Minnesota Golden Gophers men's basketball

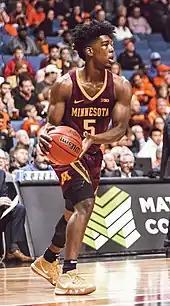
Marcus Carr

With the decline of the stature of the Gophers program, fewer elite players have joined the team. The diminished reputation has not, however, prevented some superior athletes from coming to the Minneapolis campus. Lou Hudson played 13 years in the NBA and had his number retired. Baseball Hall of Famer Dave Winfield played for the Gophers in the early 1970s, and he played at the same time as star post player Jim Brewer. Mychal Thompson was a Gophers star and was the first overall pick in the 1978 NBA draft. Among Thompson's teammates were former Minnesota Timberwolves, Detroit Pistons and Washington Wizards head coach Flip Saunders, as well as Naismith Memorial Basketball Hall of Fame forward Kevin McHale. Trent Tucker led the 1982 squad to the Big Ten Championship. Voshon Lenard was a key player for the Gophers in the early 1990s and went on to play more than a decade in the NBA. Willie Burton once scored 53 points in an NBA game with the Philadelphia 76ers. Other former Gophers with long NBA careers include Randy Breuer, Mark Olberding, Archie Clark, Jim Petersen, and Ray Williams. Five players from the 1997 Final Four team played in the NBA: Bobby Jackson, Sam Jacobson, Quincy Lewis, John Thomas, and Trevor Winter. Currently Amir Coffey (Los Angeles Clippers) is a former Gopher who plays in the NBA. Jamal Abu-Shamala, a Palestinian-American, played internationally for the Jordan national basketball team in 2008 and the Palestine national basketball team since 2011, and Marcus Carr plays overseas in the Israeli Basketball Premier League.